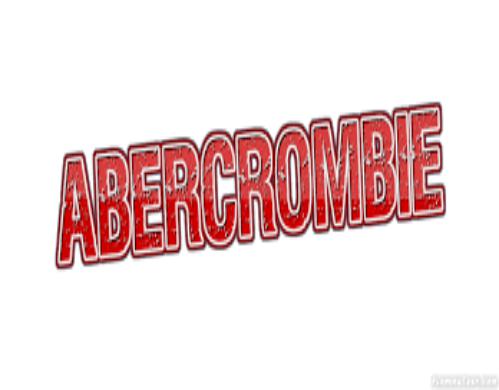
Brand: Abercrombie
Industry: Clothes